Scottsville Historic District

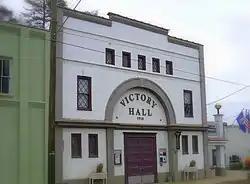
Victory Hall in Scottsville, a contributing property to the district

Scottsville Historic District is a national historic district located at Scottsville, Albemarle County and Fluvanna County, Virginia. The district encompasses 153 contributing buildings, 1 contributing site, and 4 contributing structures in the town of Scottsville. The district includes commercial, residential, religious, factory and warehouse buildings in a variety of popular architectural styles including Federal, Georgian, Greek Revival, Gothic Revival, Italianate, Queen Anne, Prairie, Colonial Revival, and Craftsman. Notable buildings include Scottsville High School (1920), Riverview (1817), Chester (1847), Belle Haven (c. 1880), Oakwood (c. 1900), Herndon House (1800), The Tavern (mid-1700s), Scottsville Presbyterian Church (1832), Disciples Church (1846), Coleman's Store (1914), and the Fore House (1732). Located in the district and separately listed are Cliffside and Mount Walla.